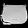
Label: Bag